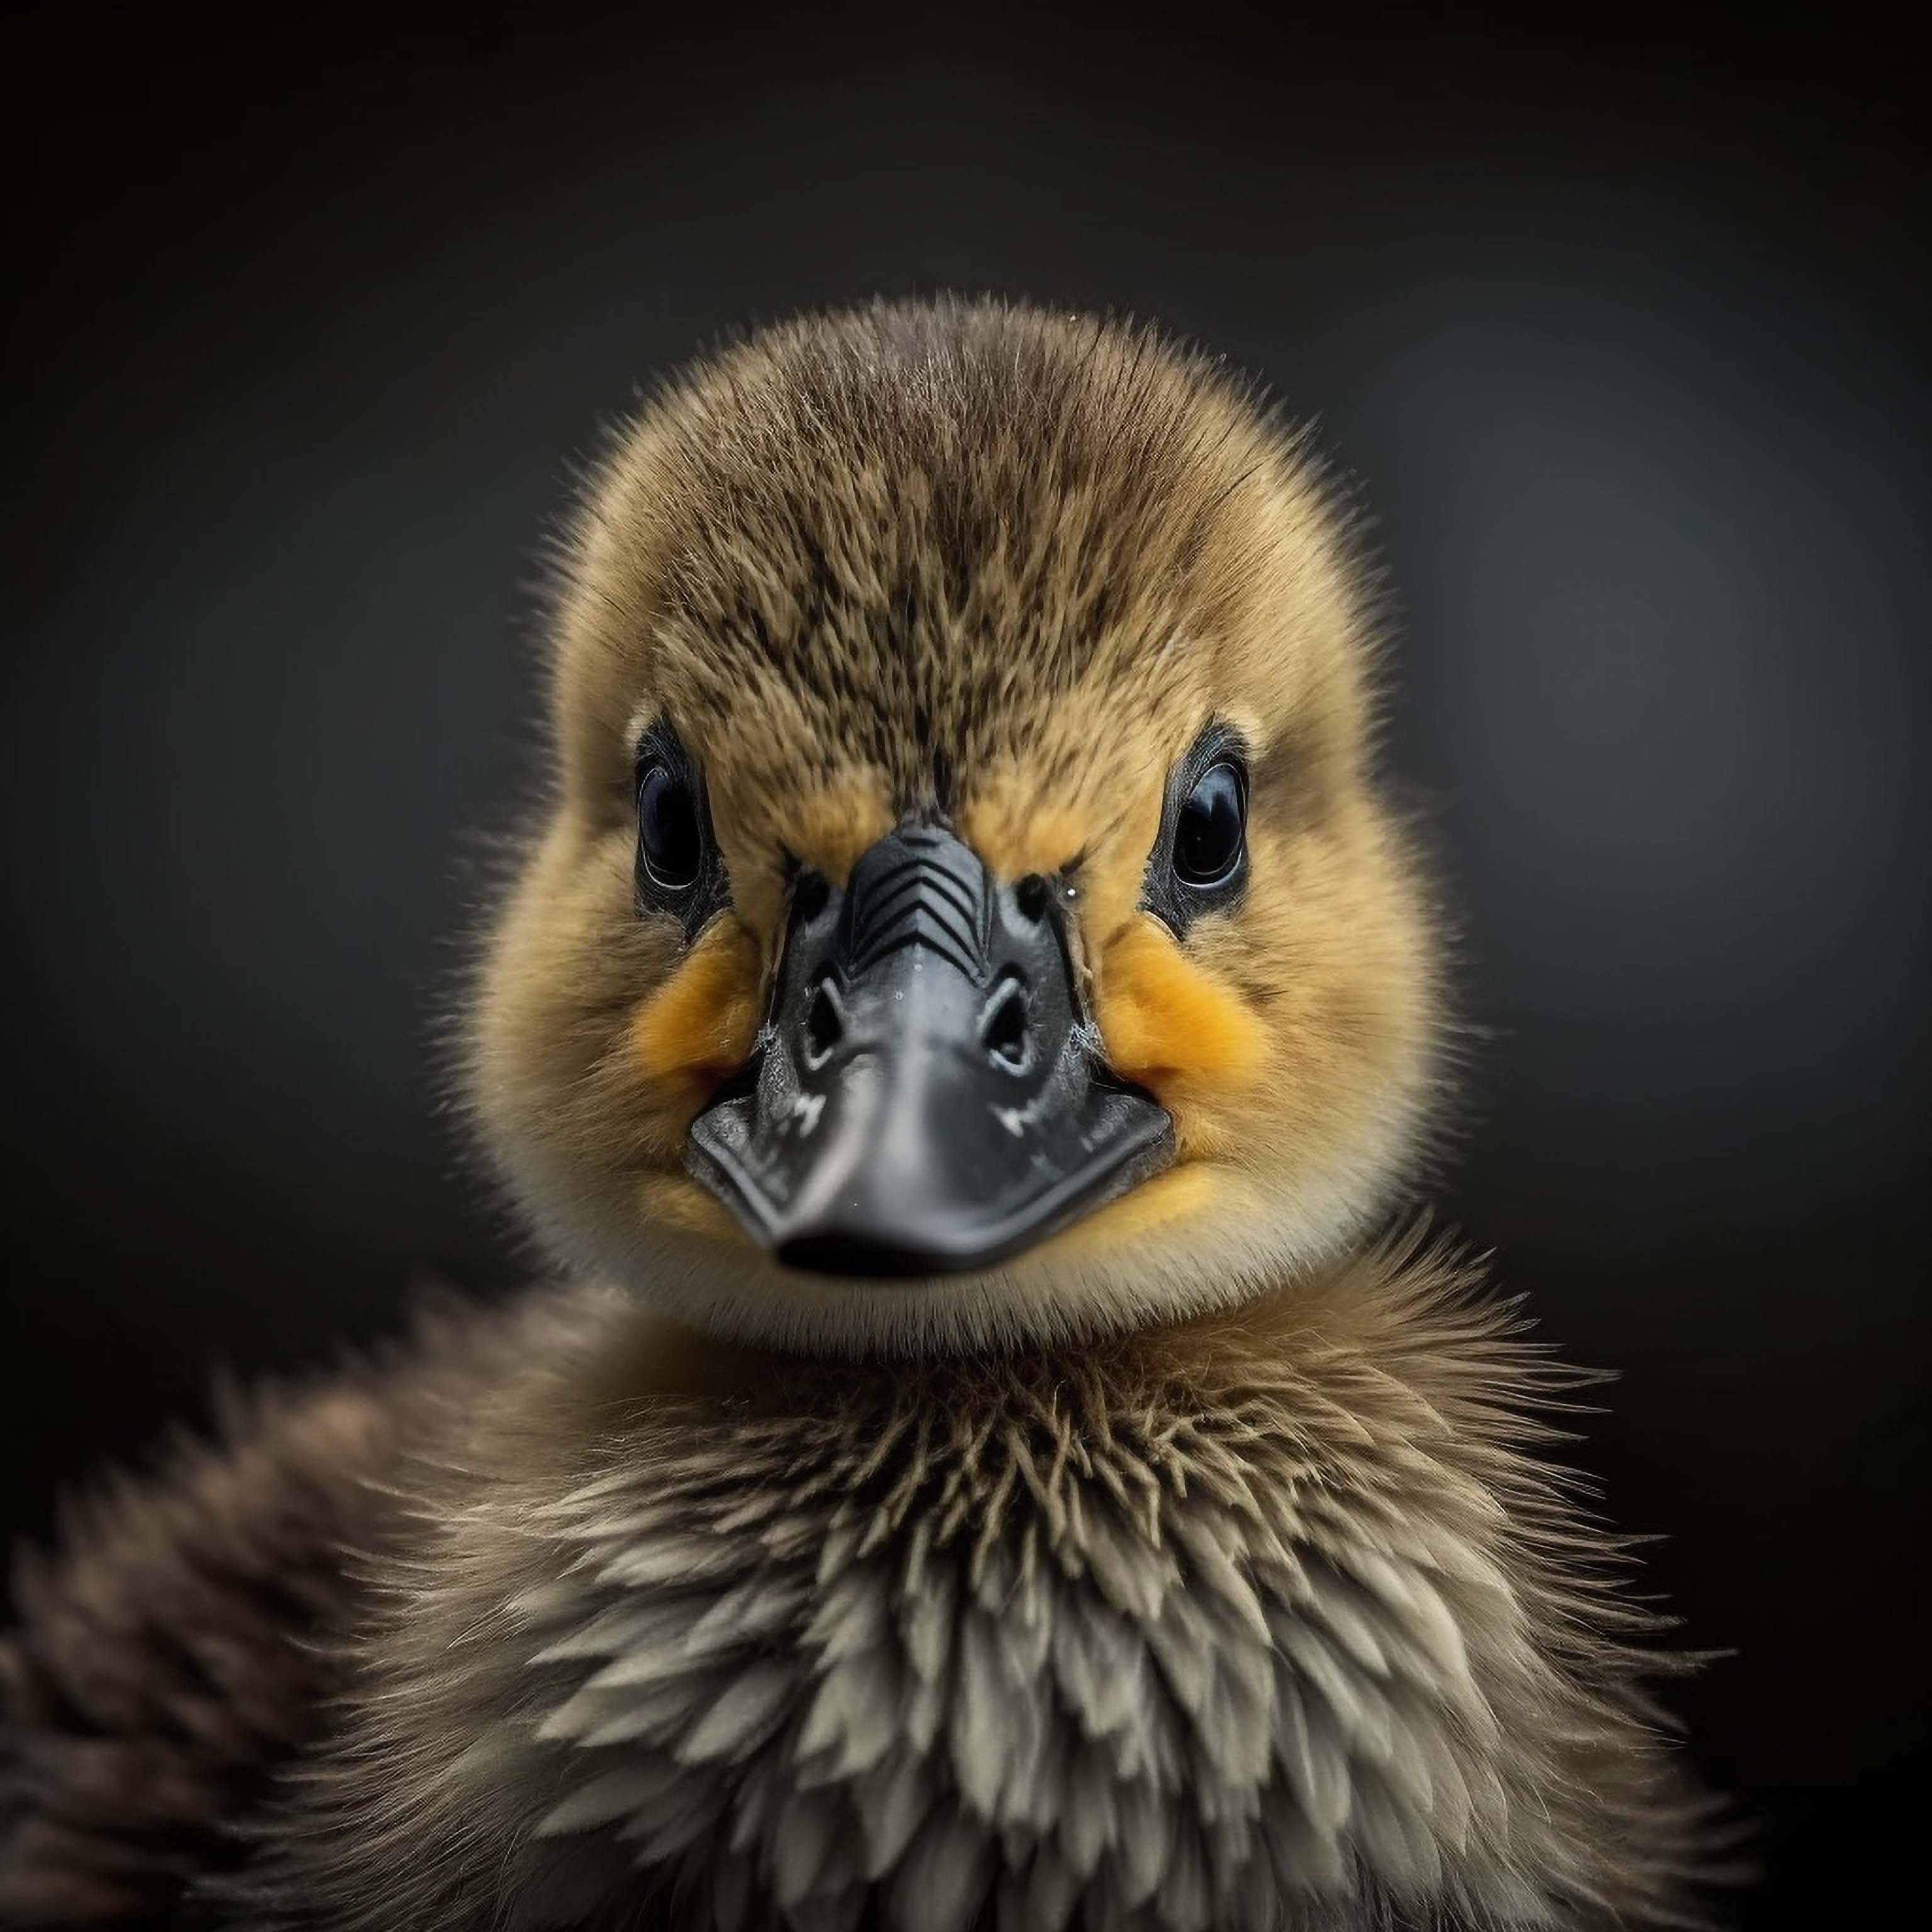
ai, bird, beak, ducks, geese and swans, waterfowl, feather, terrestrial animal, snout, livestock, close up, water bird, duck, wing, wildlife, science, macro photography, fur, poultry